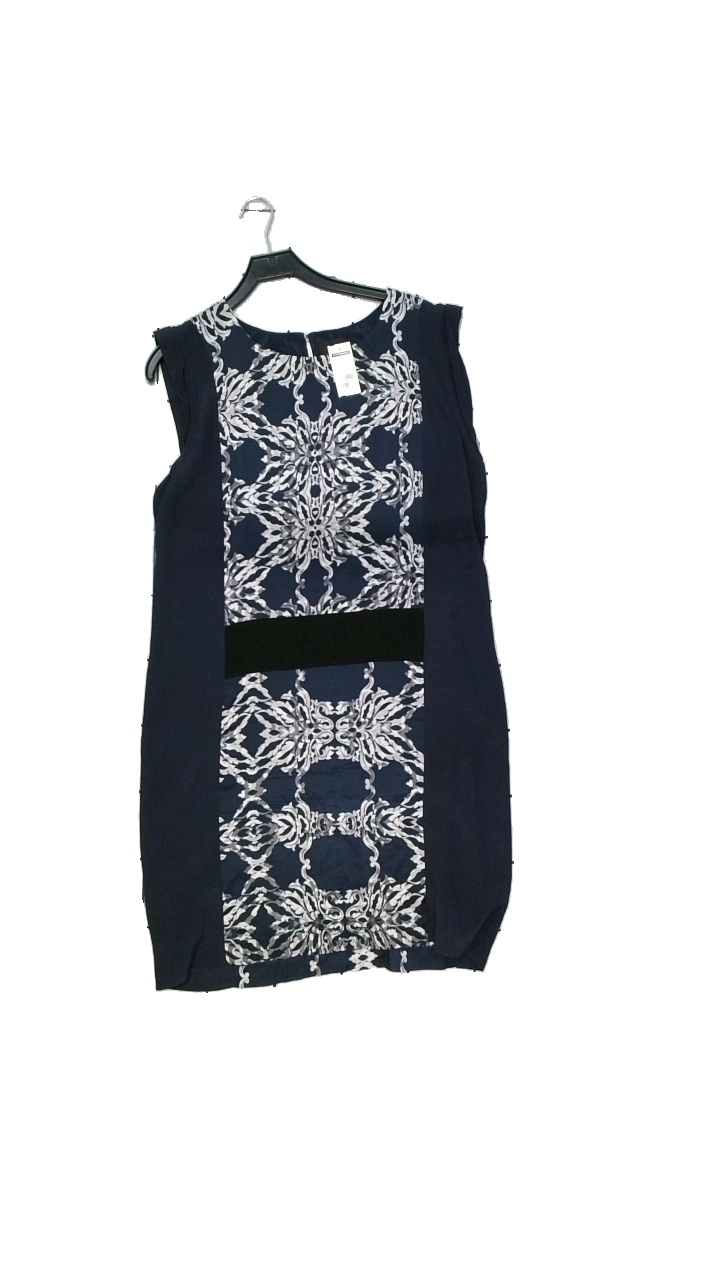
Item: Dress (Ladies)
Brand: Inwear
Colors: Multicolor, White, Blue, Black
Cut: Loose, Regular
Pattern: Geometric print
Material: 100% viscose
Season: All
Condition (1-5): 4
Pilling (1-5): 4
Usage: Reuse
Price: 250-400